List of birds of New Hampshire

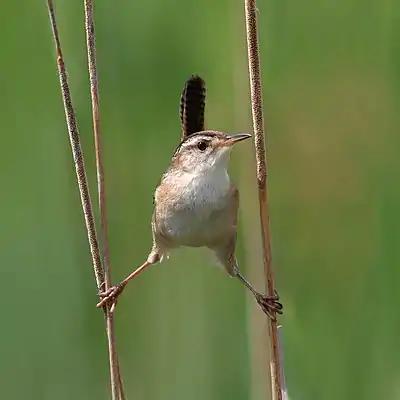
Marsh wren

The family Hirundinidae is adapted to aerial feeding. They have a slender streamlined body, long pointed wings, and a short bill with a wide gape. The feet are adapted to perching rather than walking, and the front toes are partially joined at the base. Seven species have been recorded in New Hampshire.